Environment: real
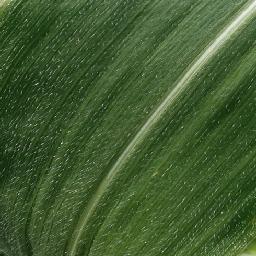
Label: healthy